Ghapama
Also known as:
ba - Bashkir: Хапама
be - Belarusian: Хапама
be-tarask - Belarusian (Taraškievica orthography): Хапама
el - Greek: Γαπαμά
eo - Esperanto: Ghapama
es - Spanish: Ghapama
et - Estonian: Ghaphama
eu - Basque: Ghapama
fa - Persian: قاپاما
fr - French: Ghapama
he - Hebrew: ראפאמה
hy - Armenian: Ղափամա
hyw - Western Armenian: Ղափամայ
id - Indonesian: Ghapama
ja - Japanese: ガパマ
ka - Georgian: ღაფამა
ko - Korean: 하파마
pl - Polish: Ghapama
ru - Russian: Хапама
uk - Ukrainian: Хапама
zh - Chinese: 南瓜焗飯
Category: stew (stuffed fruit)
Cuisine: Armenian
Associated cuisines: Armenian
Area: Armenia
Countries: Armenia
Region: Western Asia

The dish is a stuffed pumpkin stew prepared by removing the guts of the pumpkin and stuffed with boiled rice and dried fruits.

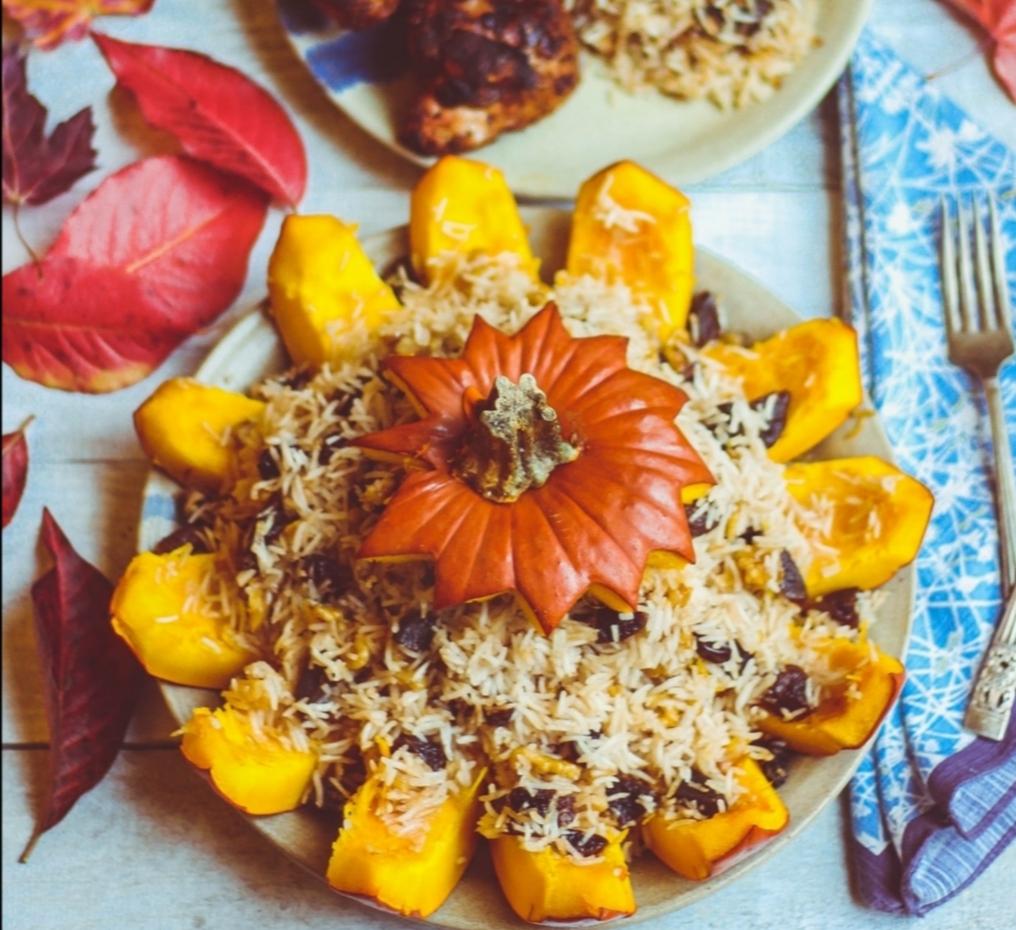
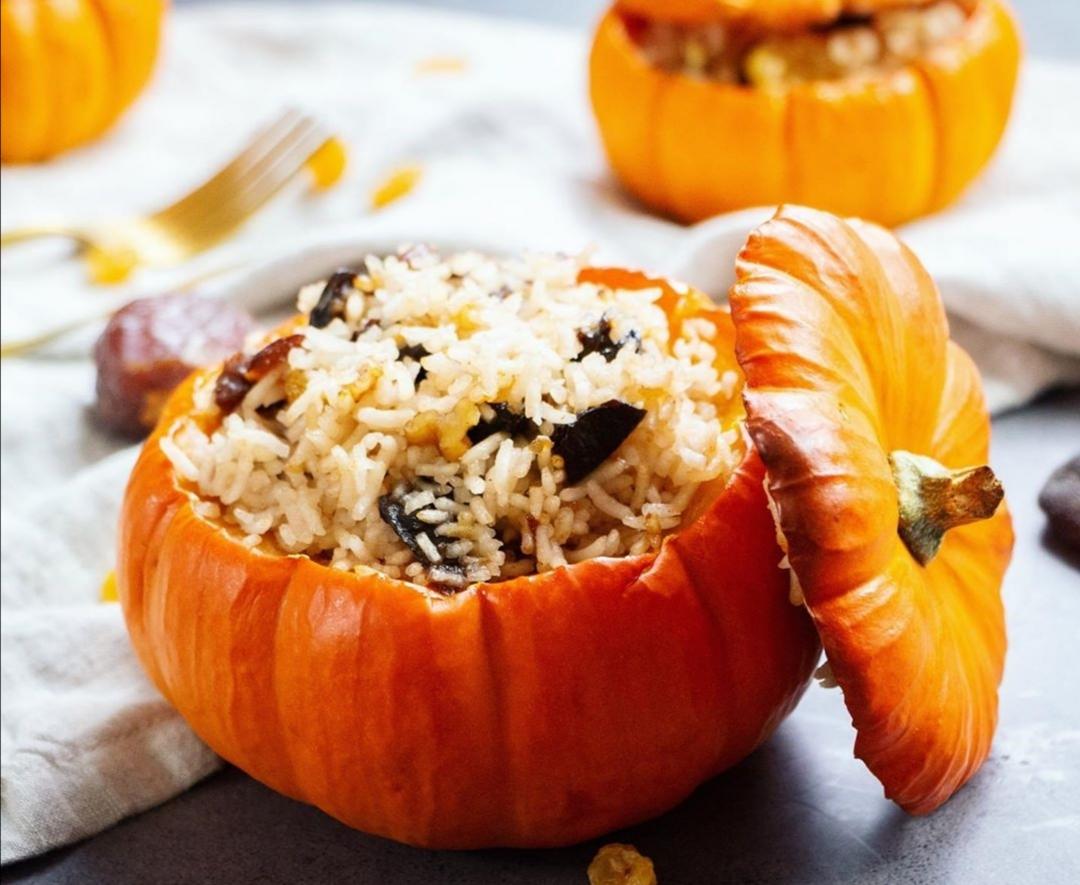
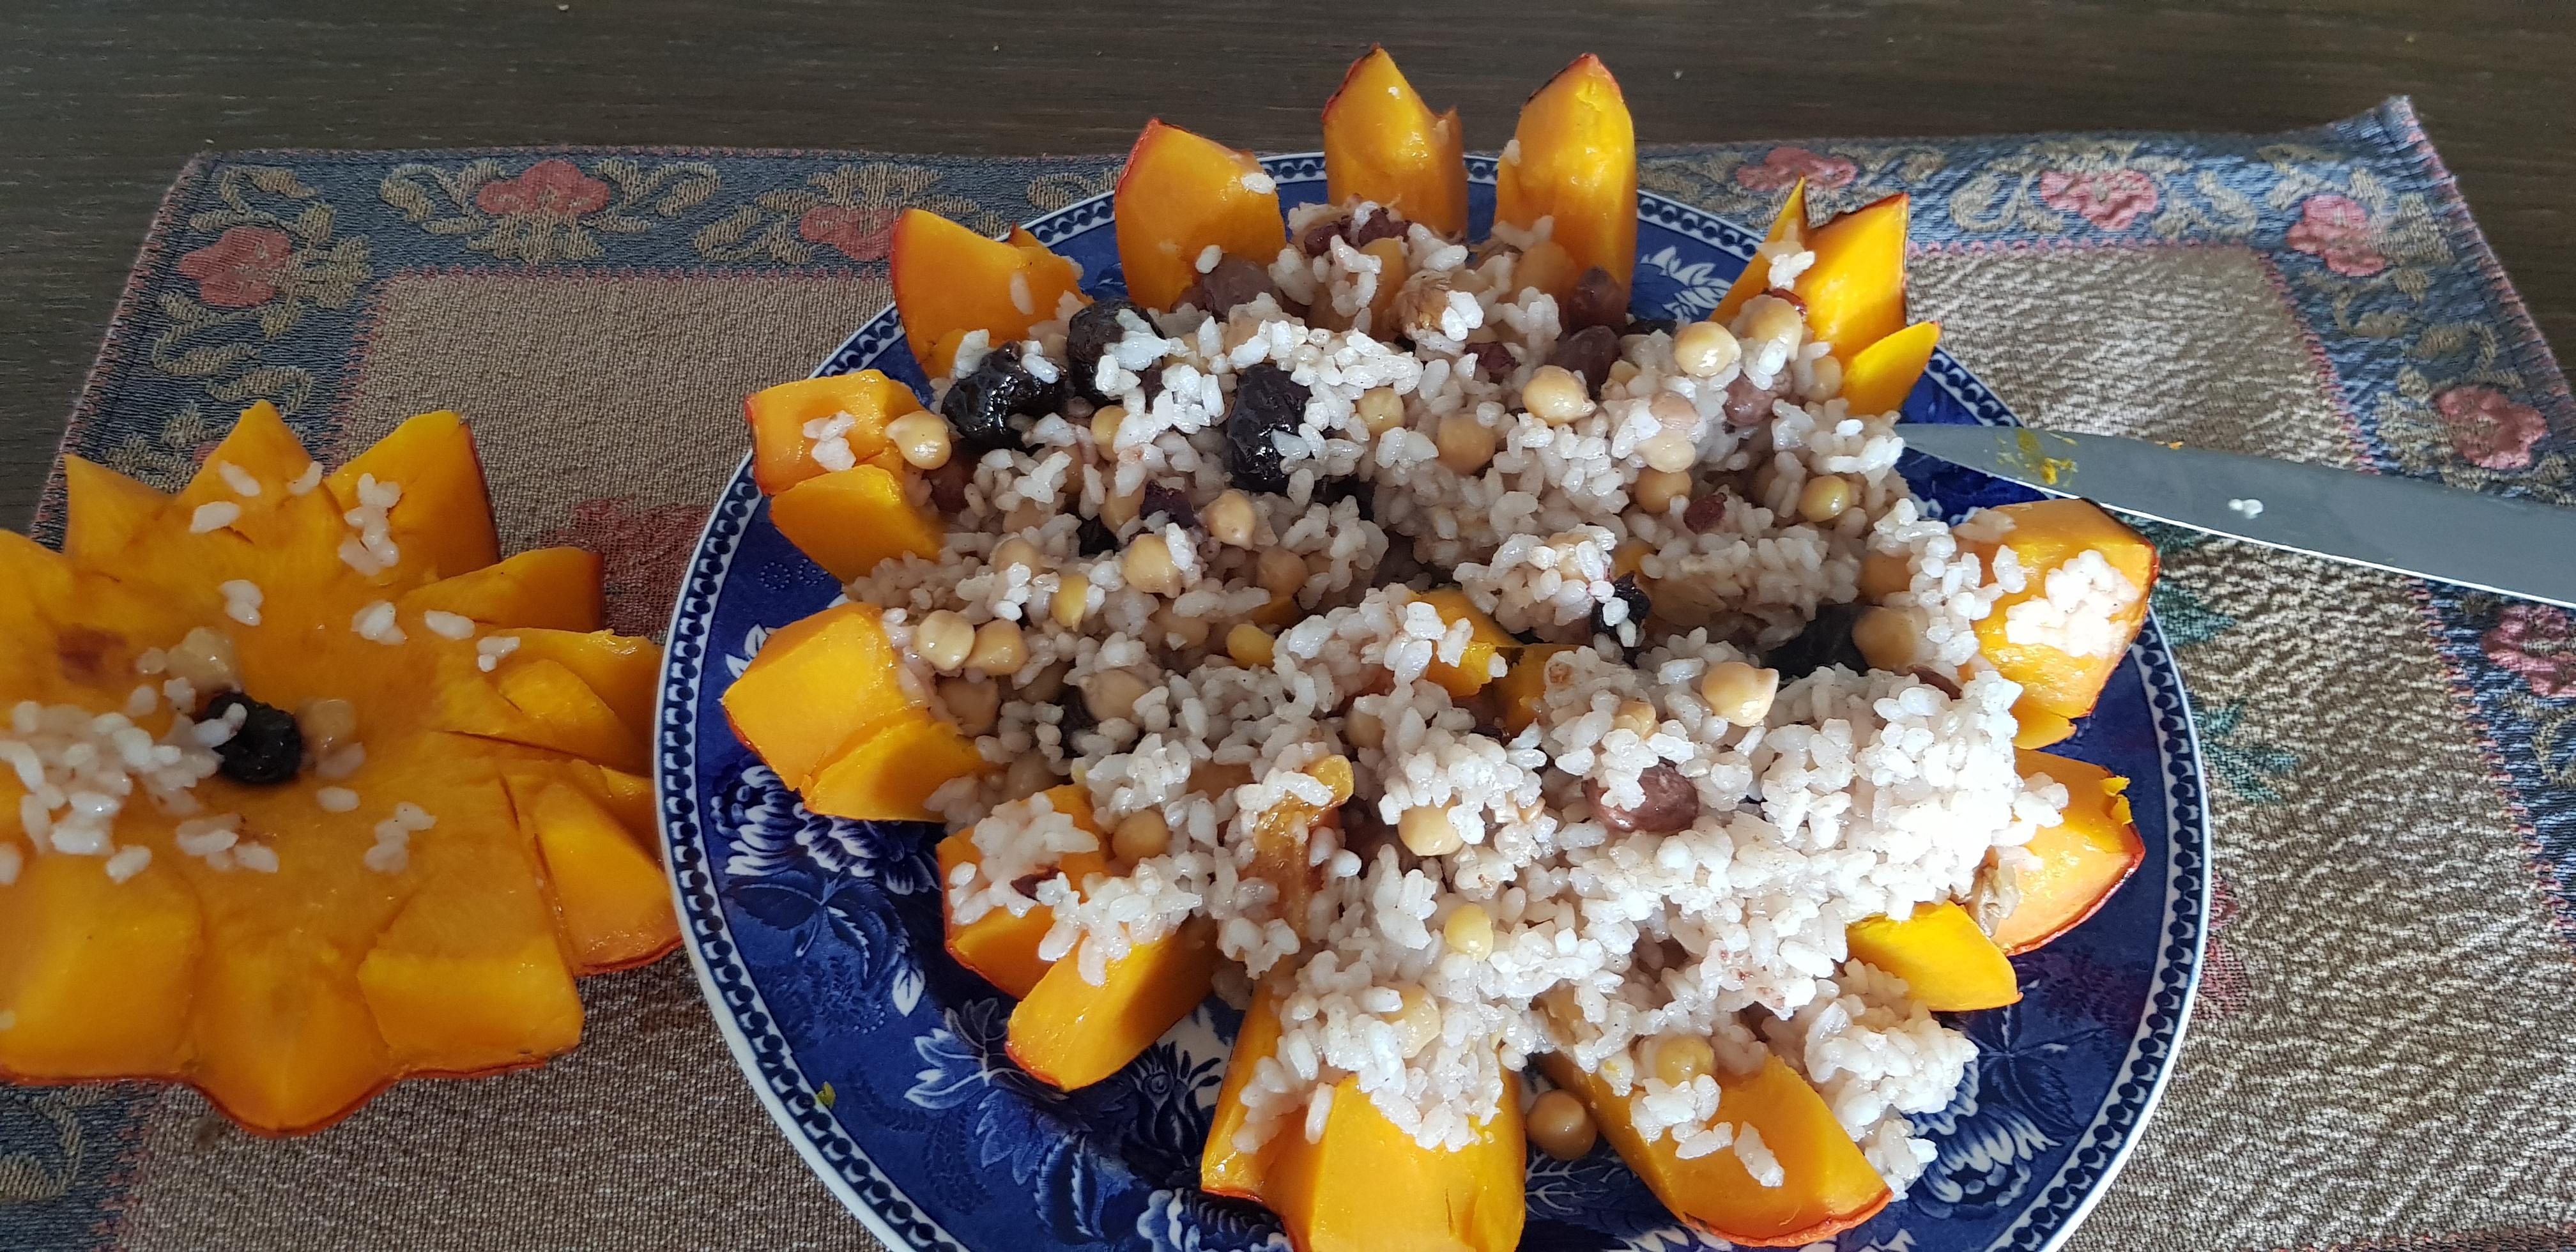